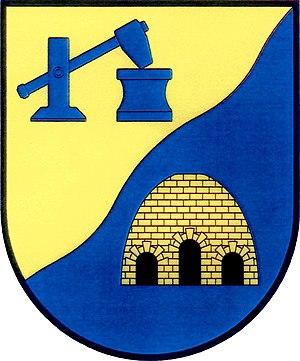
Mokrovraty est une commune du district de Příbram, dans la région de Bohême-Centrale, en République tchèque. Sa population s'élevait à 793 habitants en 2020.